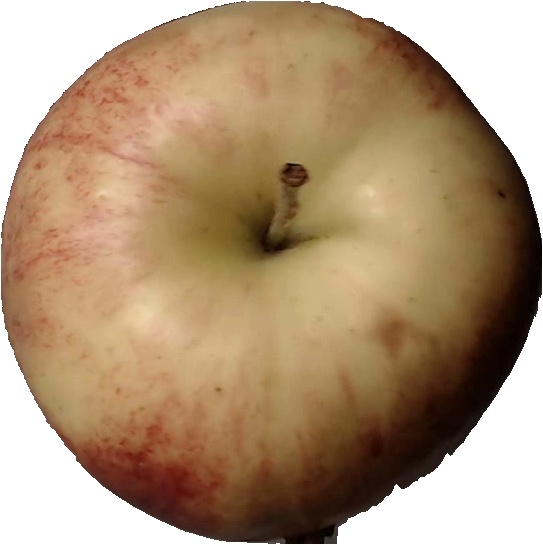
Label: apple_red_3